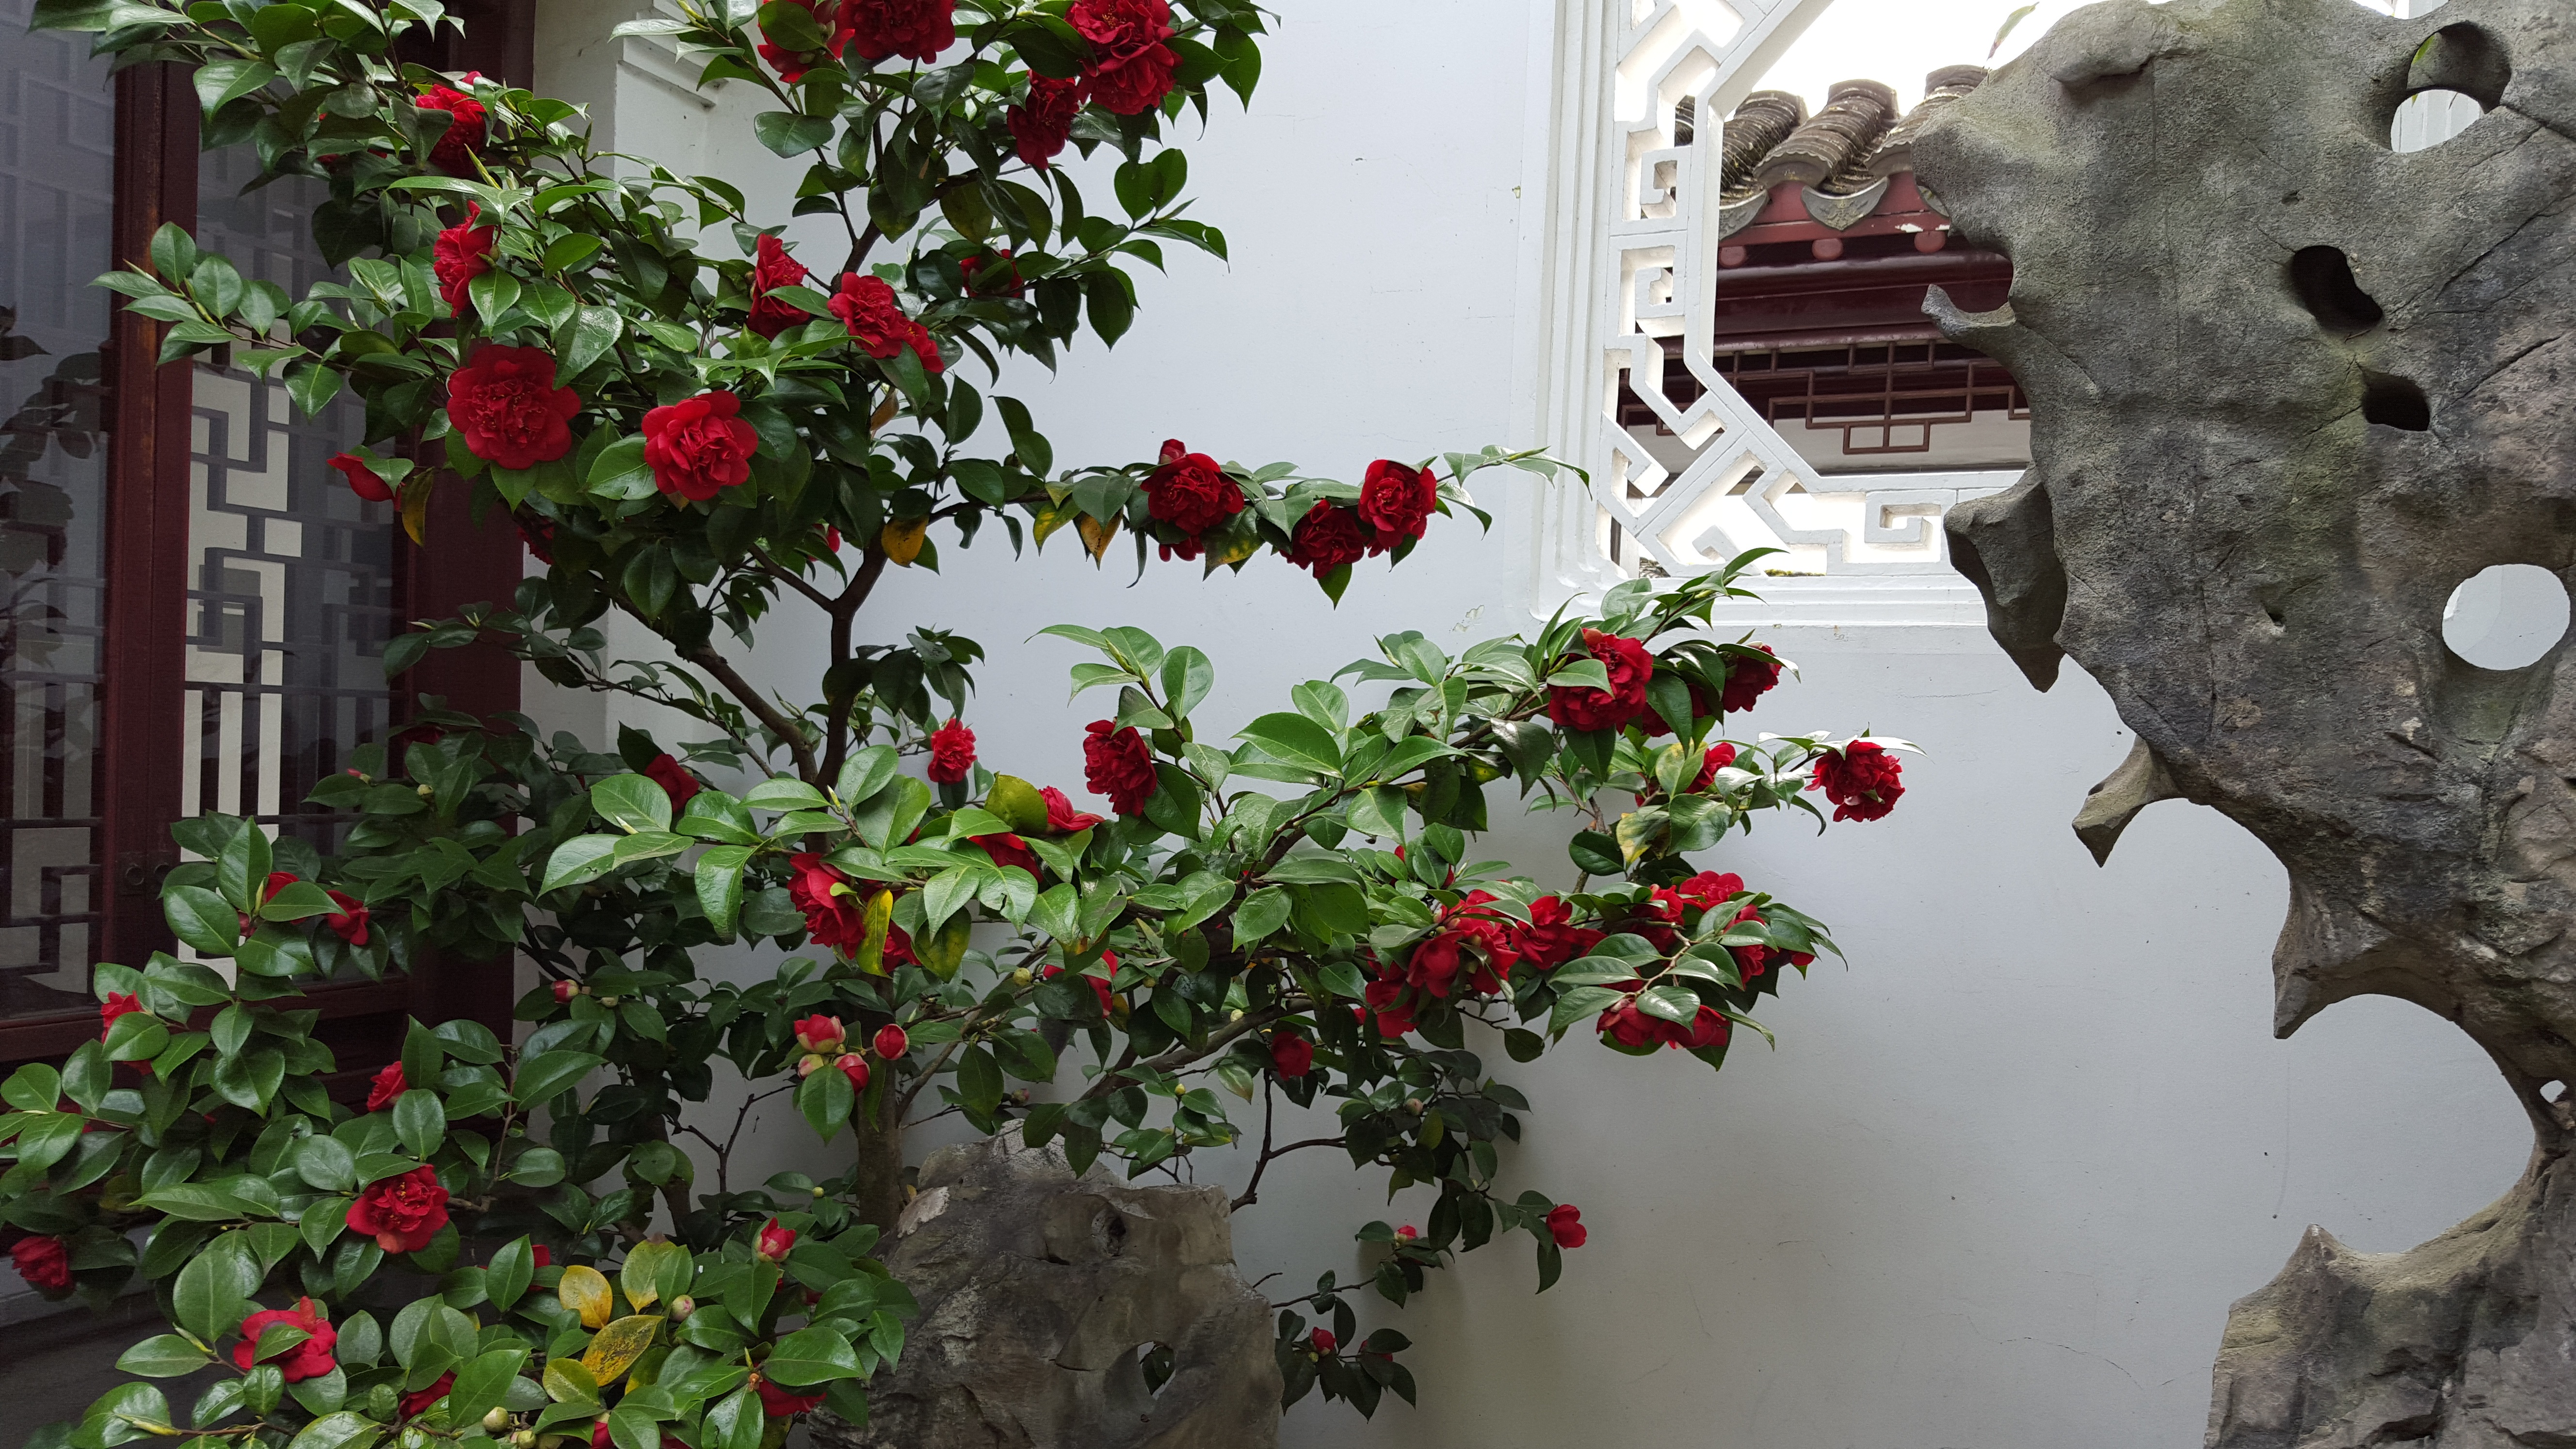
plant, leaf, flower, botany, garden, flora, shrub, floristry, flowering plant, land plant